Elizabeth Holtzman

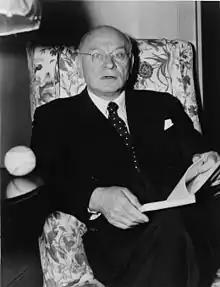
Representative Emanuel Celler (pictured in 1951) was defeated by Holtzman in the 1972 Democratic primary making him the most senior member of the United States House of Representatives to lose renomination.

On March 28, 1972, Holtzman announced her candidacy for the Democratic nomination for the United States House of Representatives from New York's 16th congressional district. Michael Churchill was her campaign manager. In the primary, she faced incumbent Representative Emanuel Celler, the dean of the House of Representatives and chair of the Judiciary Committee, who was first elected in 1922. It was the first time Holtzman had run for public office. She believed that Celler was vulnerable as he had no district office, his residency was under question, and he largely went unmentioned in his district's political circles. After she filed to run against him, Celler said, "As far as I'm concerned, she doesn't exist." Holtzman criticized Celler's low voting attendance, which she said negated his seniority.